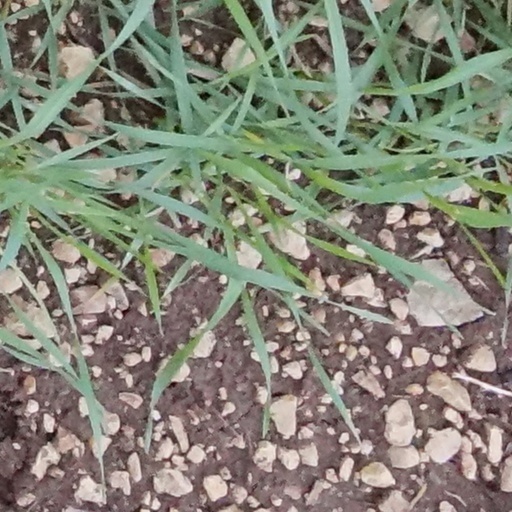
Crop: wheat